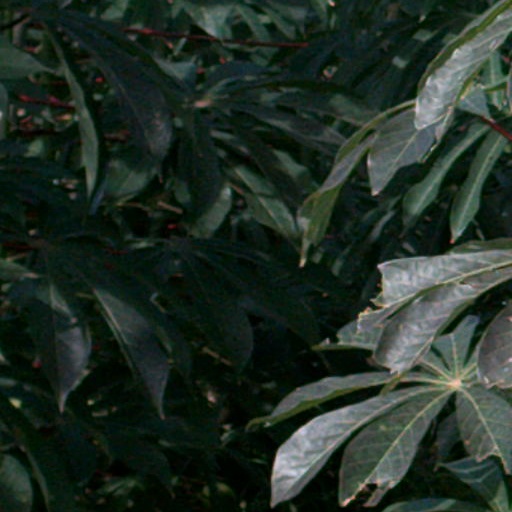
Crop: cassava